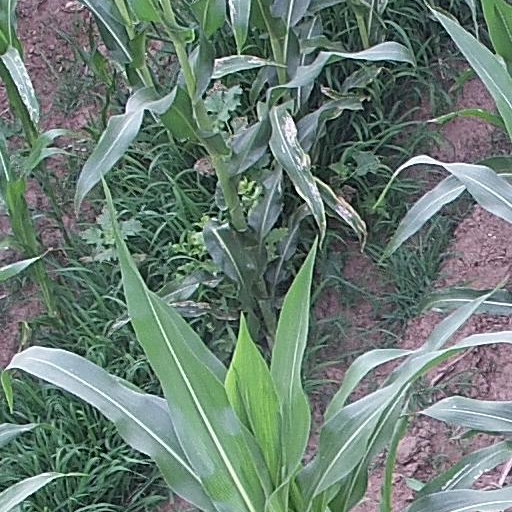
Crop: maize; corn